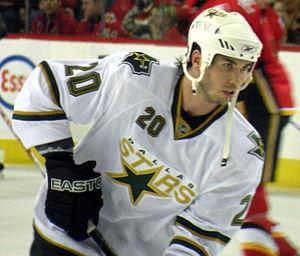
Brian Sutherby est un joueur de hockey sur glace professionnel évoluant dans la Ligue nationale de hockey au poste de centre.